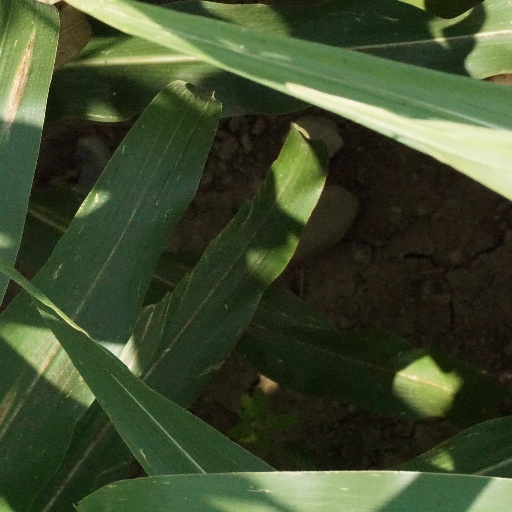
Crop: maize; corn